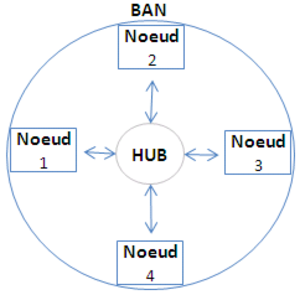
ReseauBAN
Le Body Area Network est une technologie de réseau sans fil basée sur les radio-fréquences qui consiste à interconnecter sur, autour ou dans le corps humain de minuscules dispositifs pouvant effectuer des mesures ou agir de façon active. Ces capteurs très miniaturisés, disposant d'une grande autonomie et utilisant des courants de très faible puissance, peuvent être capables de dialoguer avec un centre de service distant, pour alerter un service d'urgences hospitalières par exemple. Les principales applications se trouvent dans les domaines de la santé, des premiers secours, du militaire, du divertissement, du sport, de l'Intelligence ambiante ou des Interactions homme-machine.